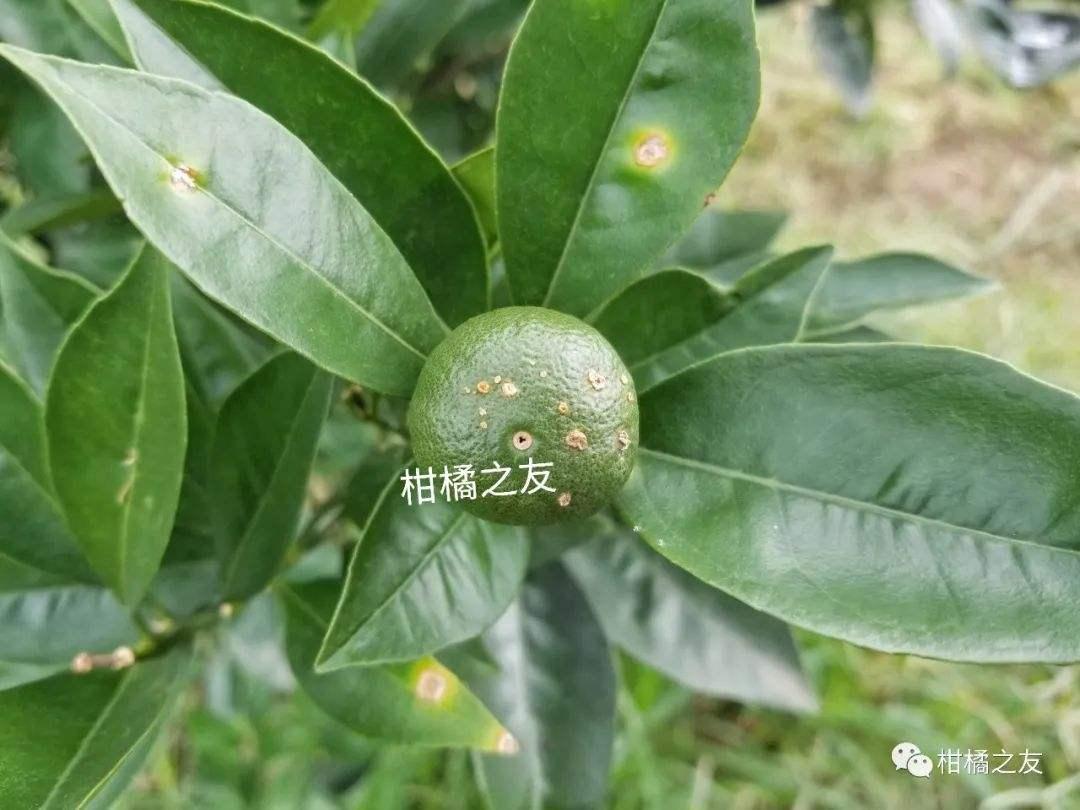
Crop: unknown
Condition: citrus_citrus_canker